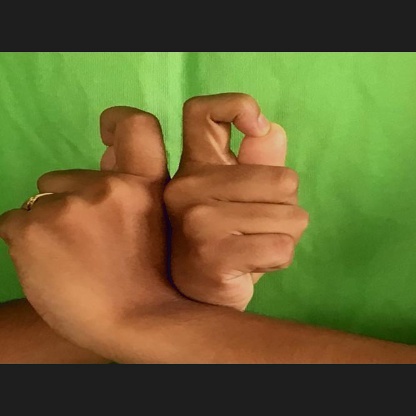
Mudra: Berunda